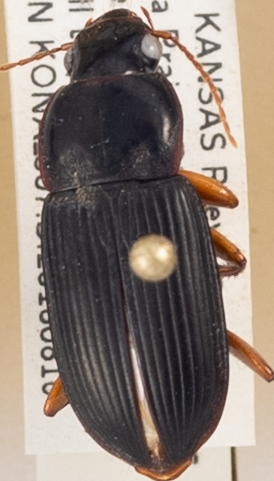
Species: Harpalus pensylvanicus
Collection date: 2018-08-16
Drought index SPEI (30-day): -0.608
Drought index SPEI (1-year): -2.09
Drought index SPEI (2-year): -1.45